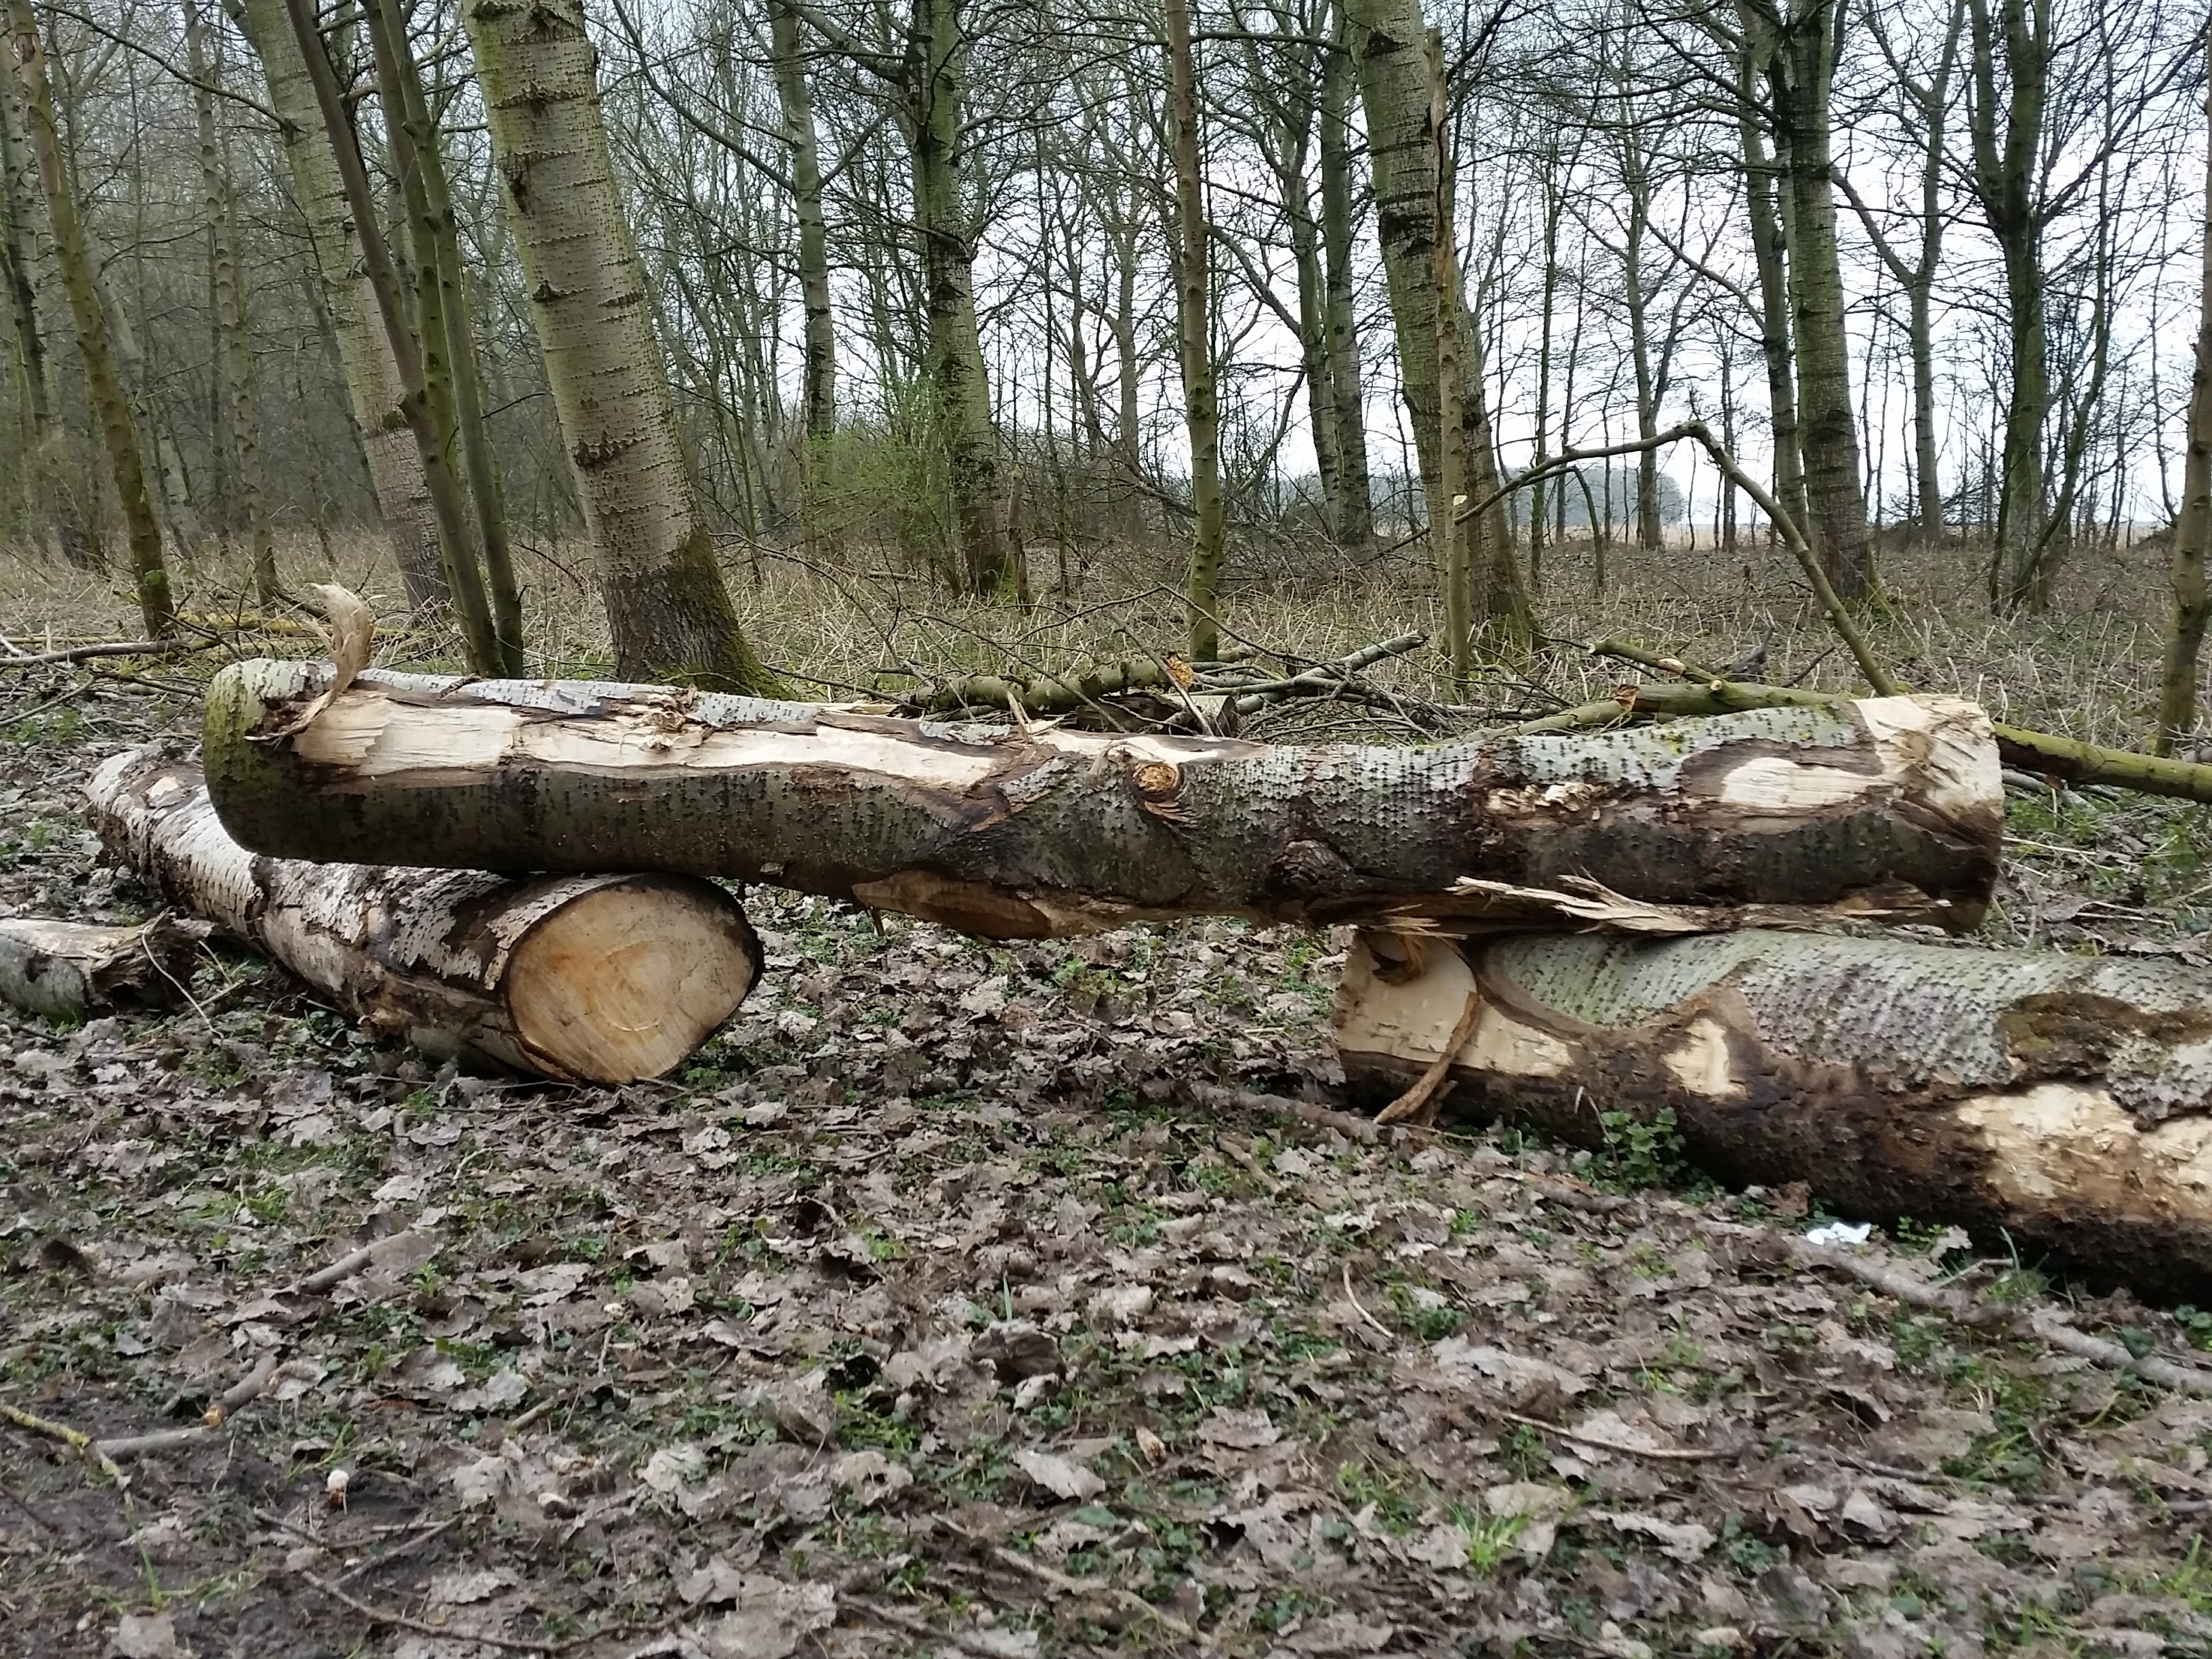
tree, forest, plant, wood, trunk, tree trunk, logging, woodland, habitat, natural environment, woody plant